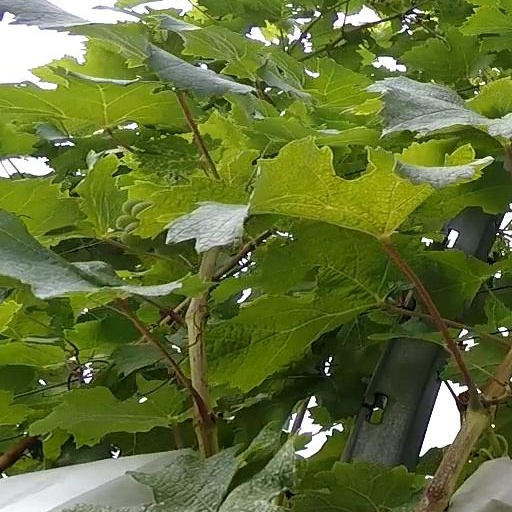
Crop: grape